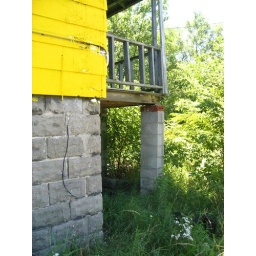
theres a sleeping dog in the grass...